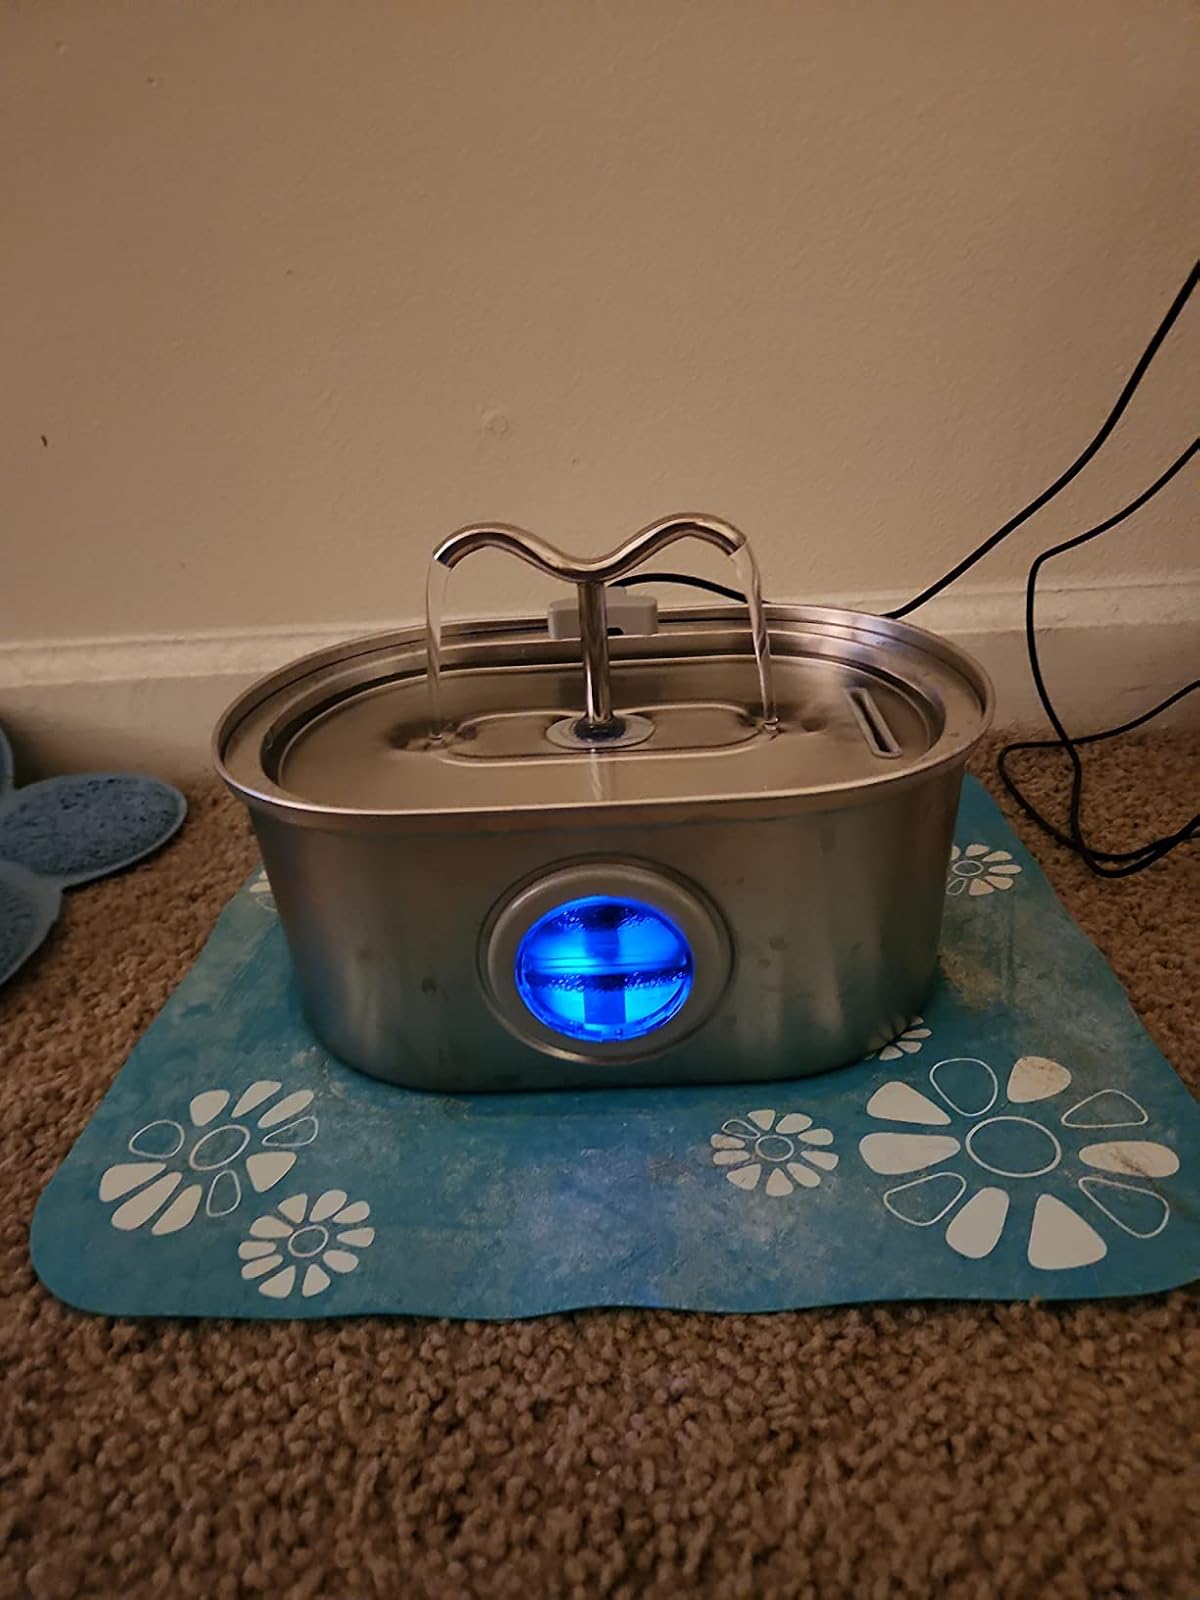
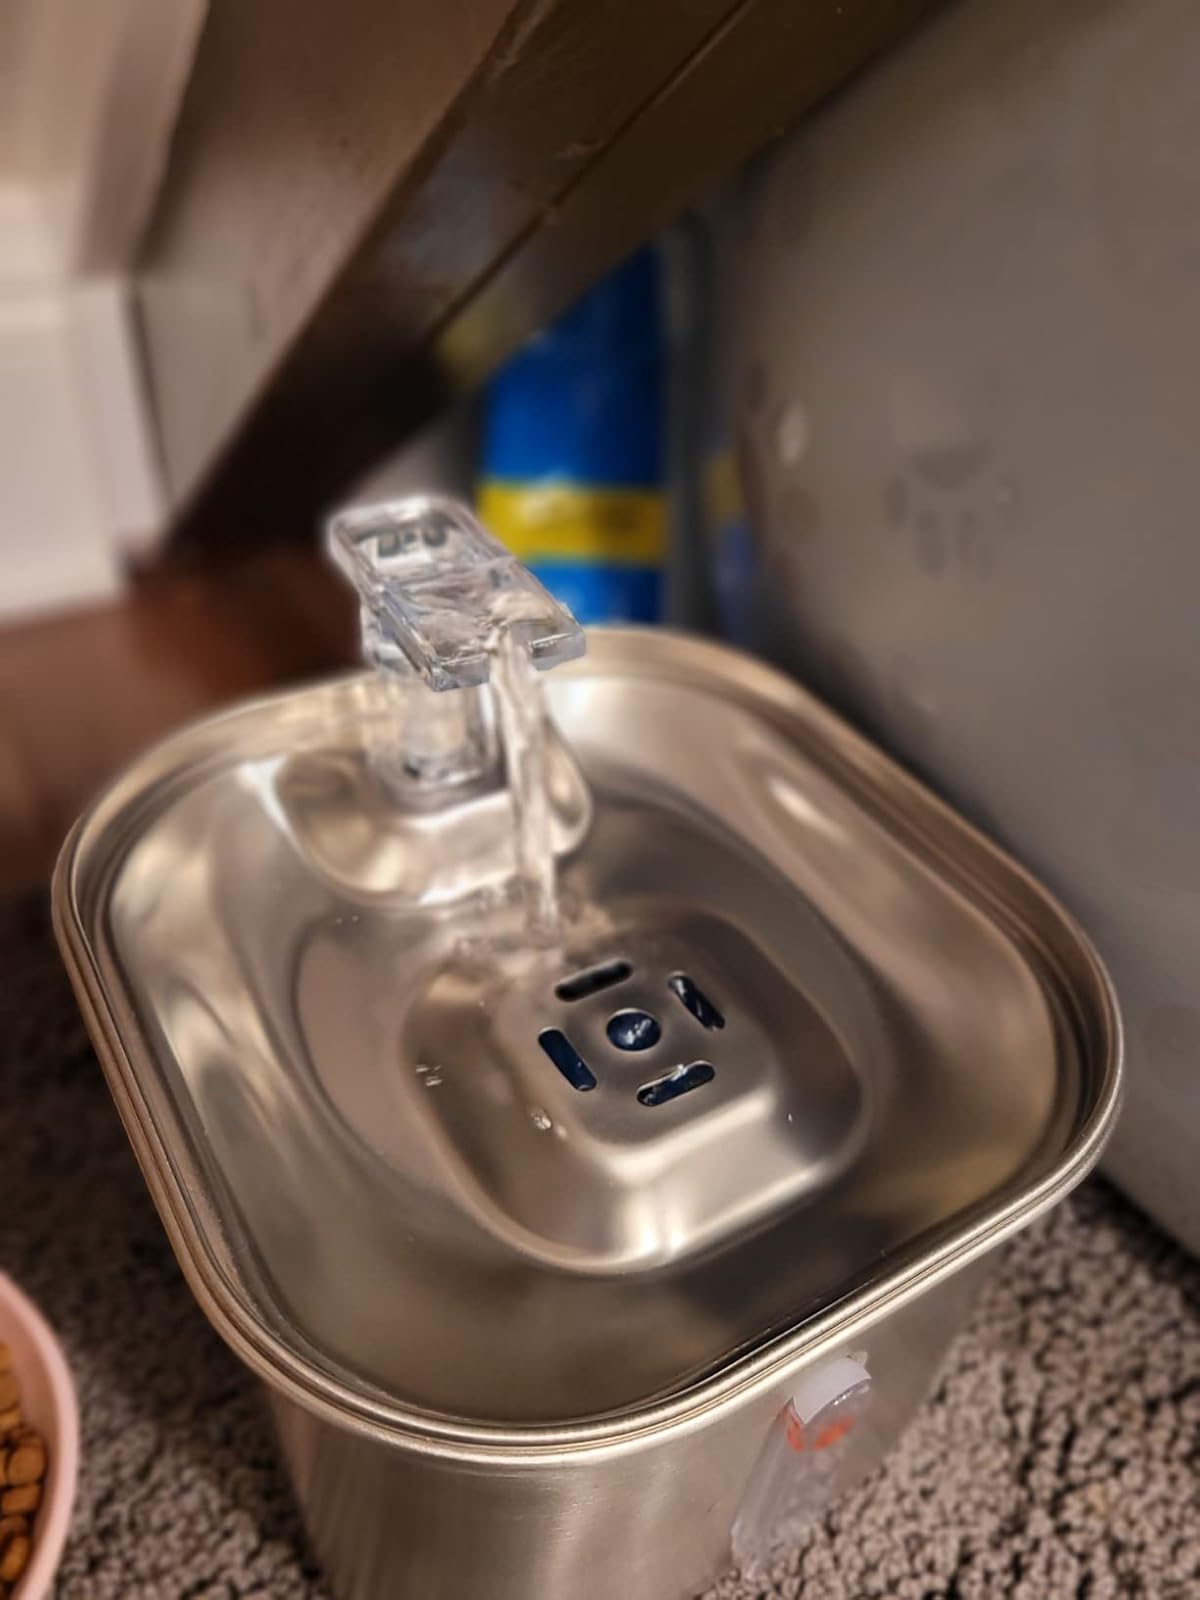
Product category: items_bowl
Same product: no